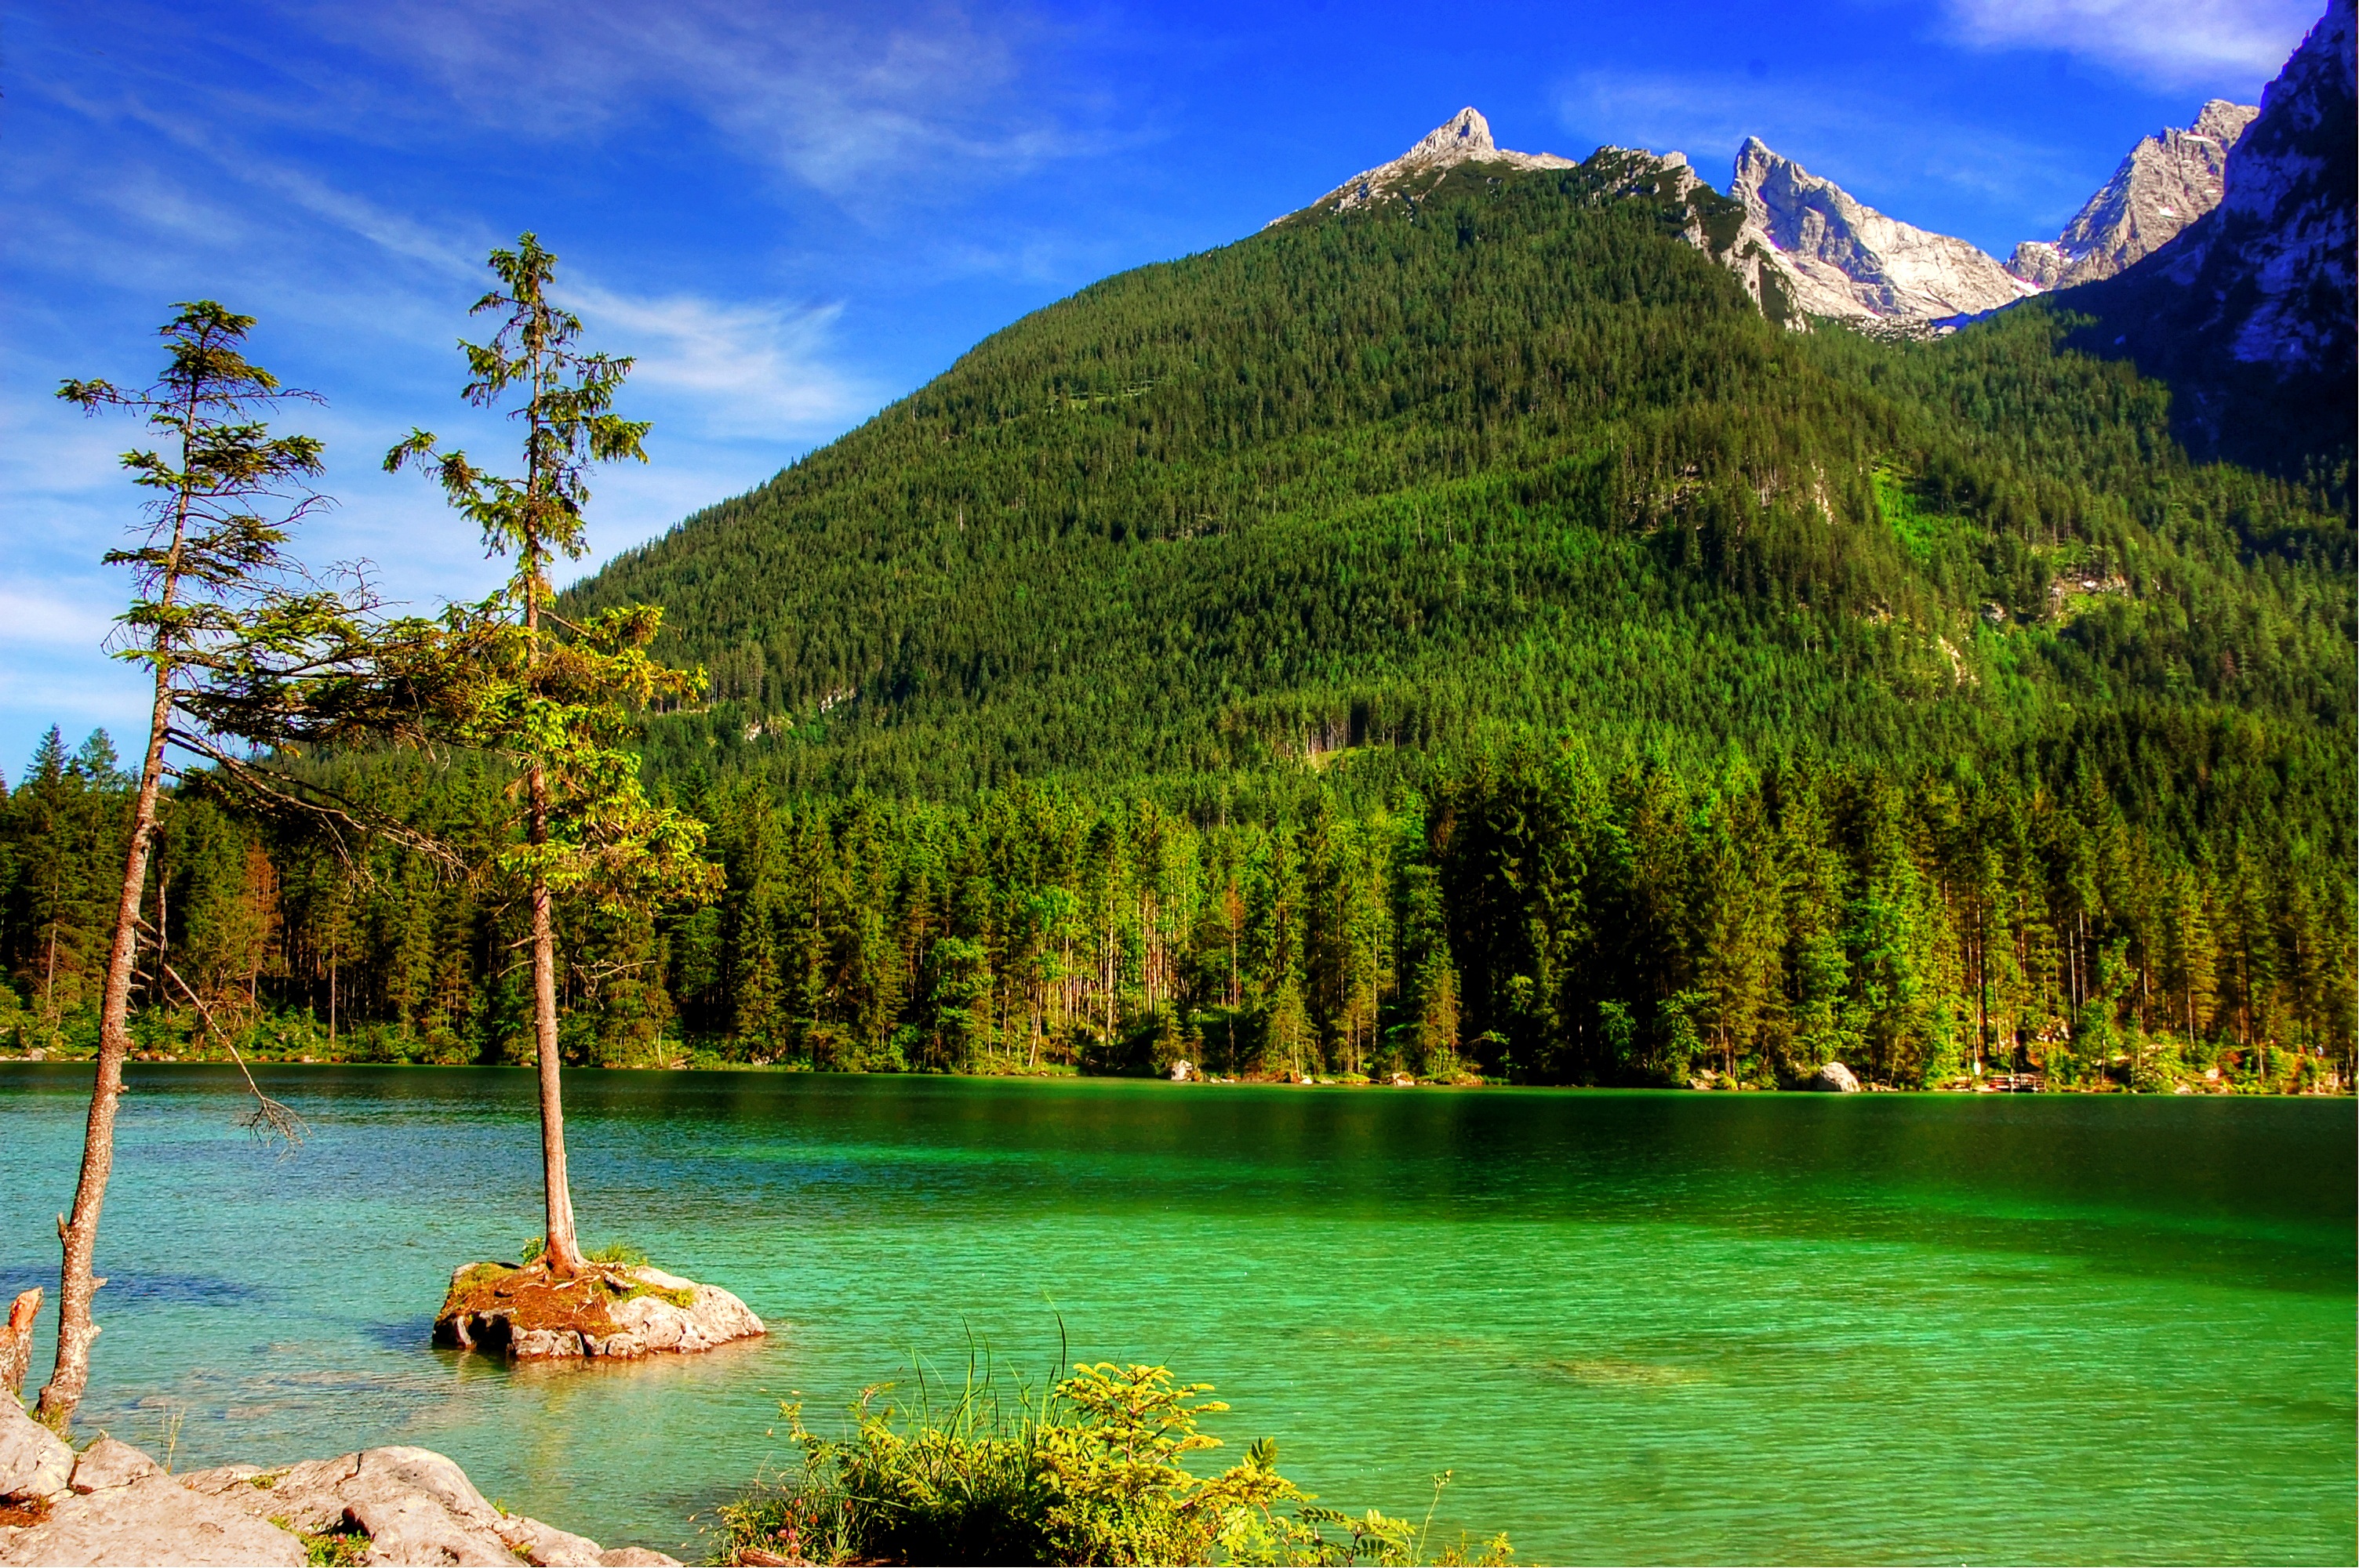
landscape, tree, water, nature, forest, rock, wilderness, mountain, sky, hiking, lake, adventure, river, mountain range, panorama, summer, reflection, holiday, alpine, reservoir, national park, summit, body of water, mountains, germany, bavaria, mood, loch, alm, berchtesgaden, berchtesgaden national park, berchtesgaden alps, upper bavaria, nature park, hintersee, ramsau, mountainous landforms